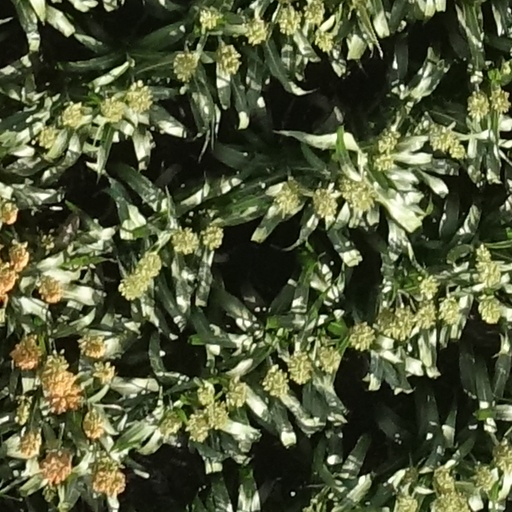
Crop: sorghum